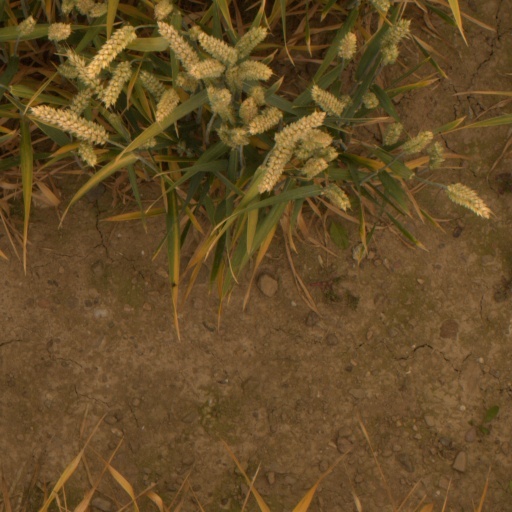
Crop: wheat